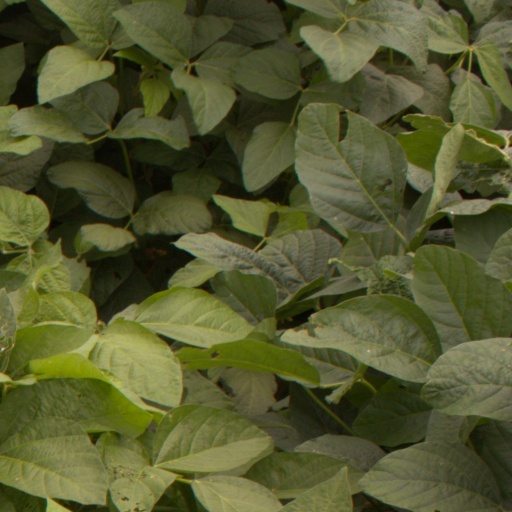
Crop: soybean